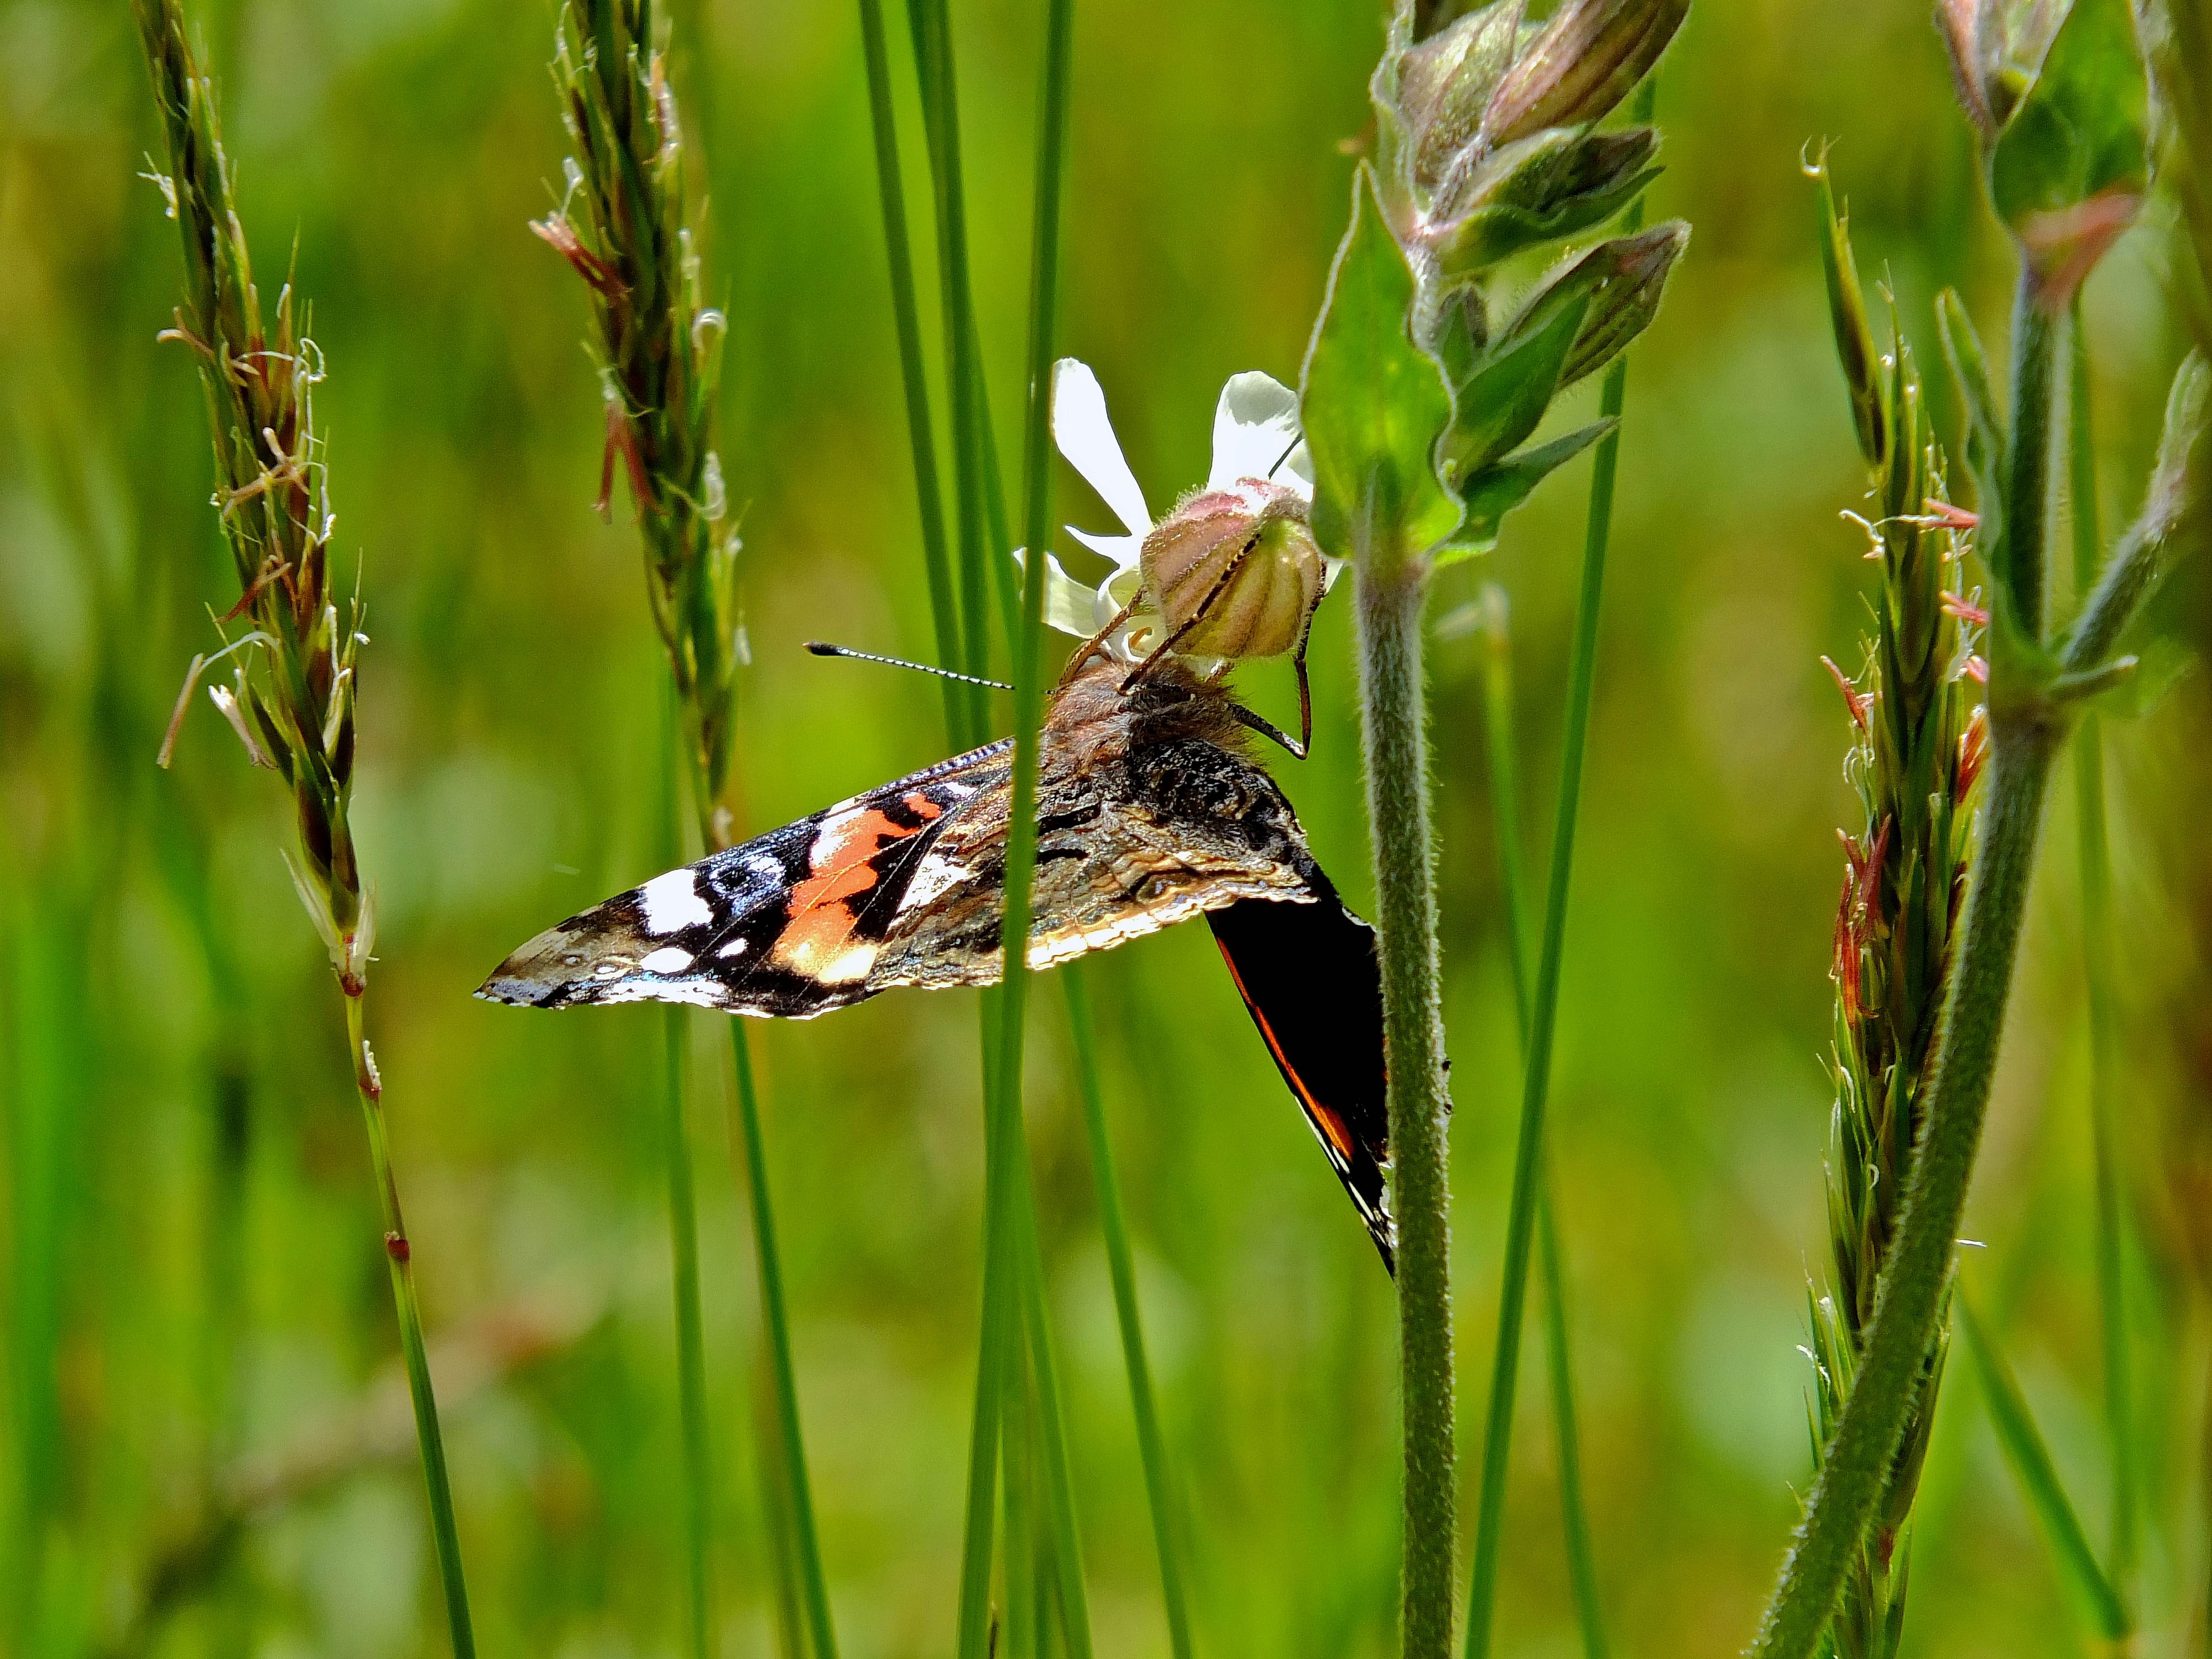
nature, grass, bird, meadow, prairie, flower, wildlife, green, insect, macro, butterfly, flora, fauna, invertebrate, animals, naturaleza, ggl1, gaby1, xovesphoto, animales, mariposas, gphoto, fujifilmxs1, macro photography, grass family, moths and butterflies